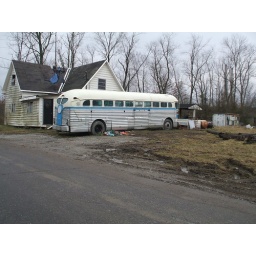
Abandoned bus by creepy house